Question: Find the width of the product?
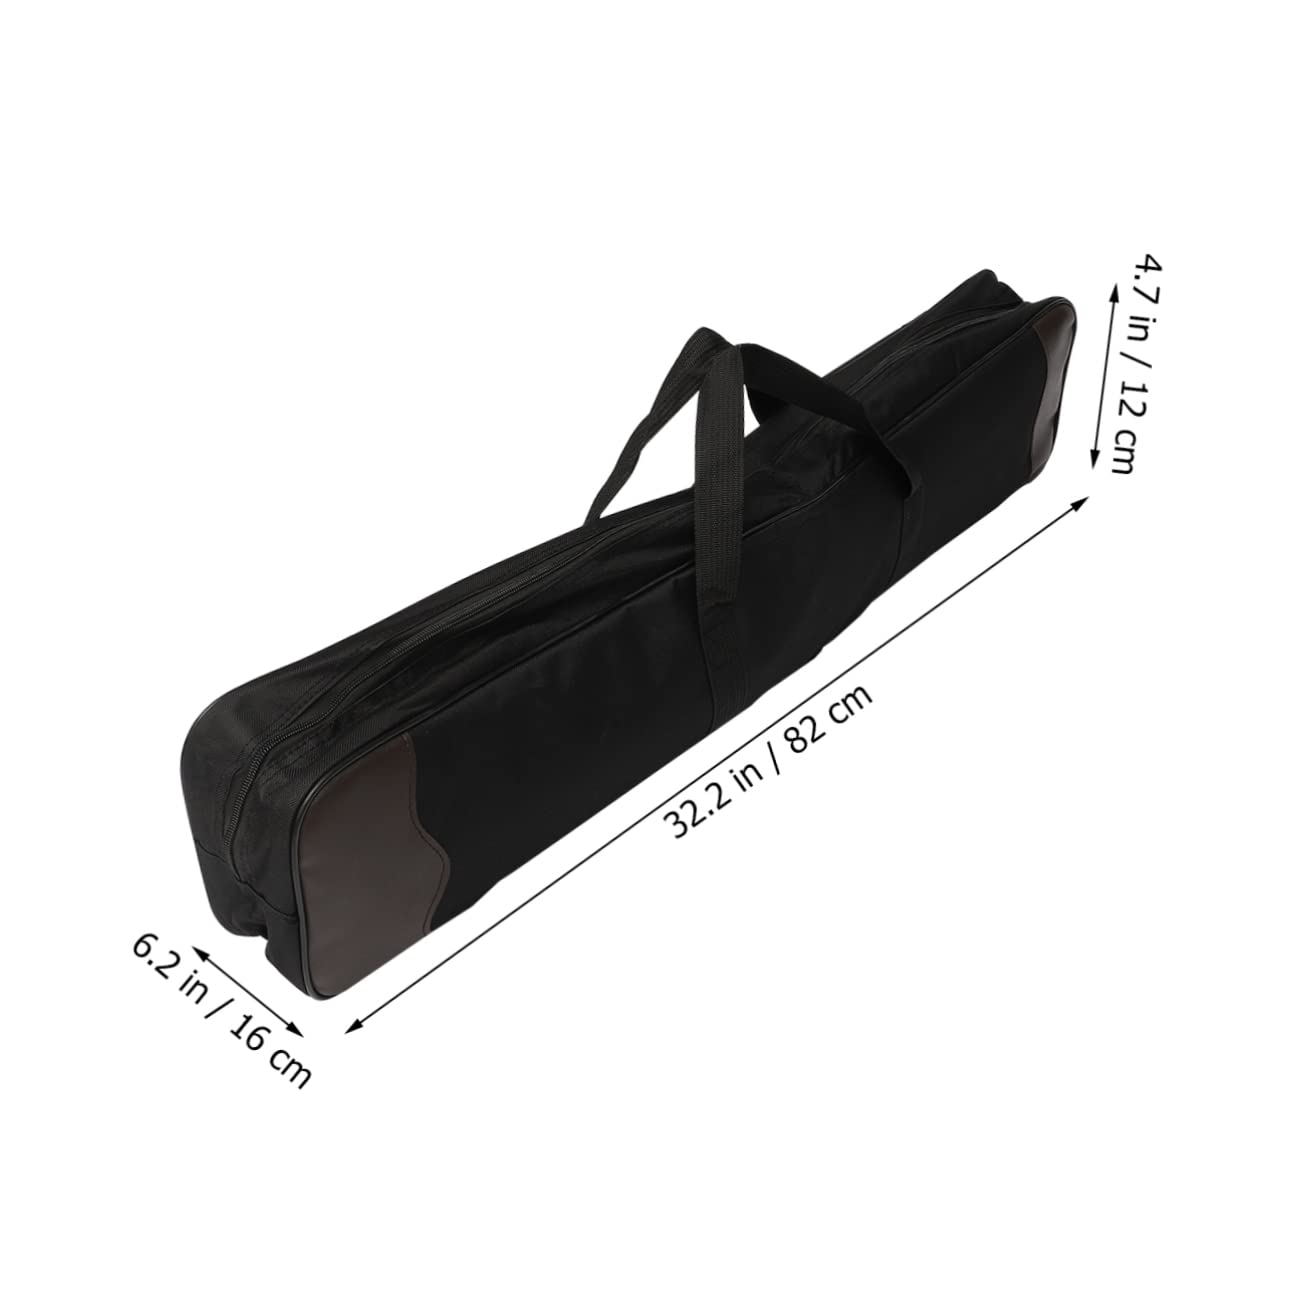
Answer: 16.0 centimetre